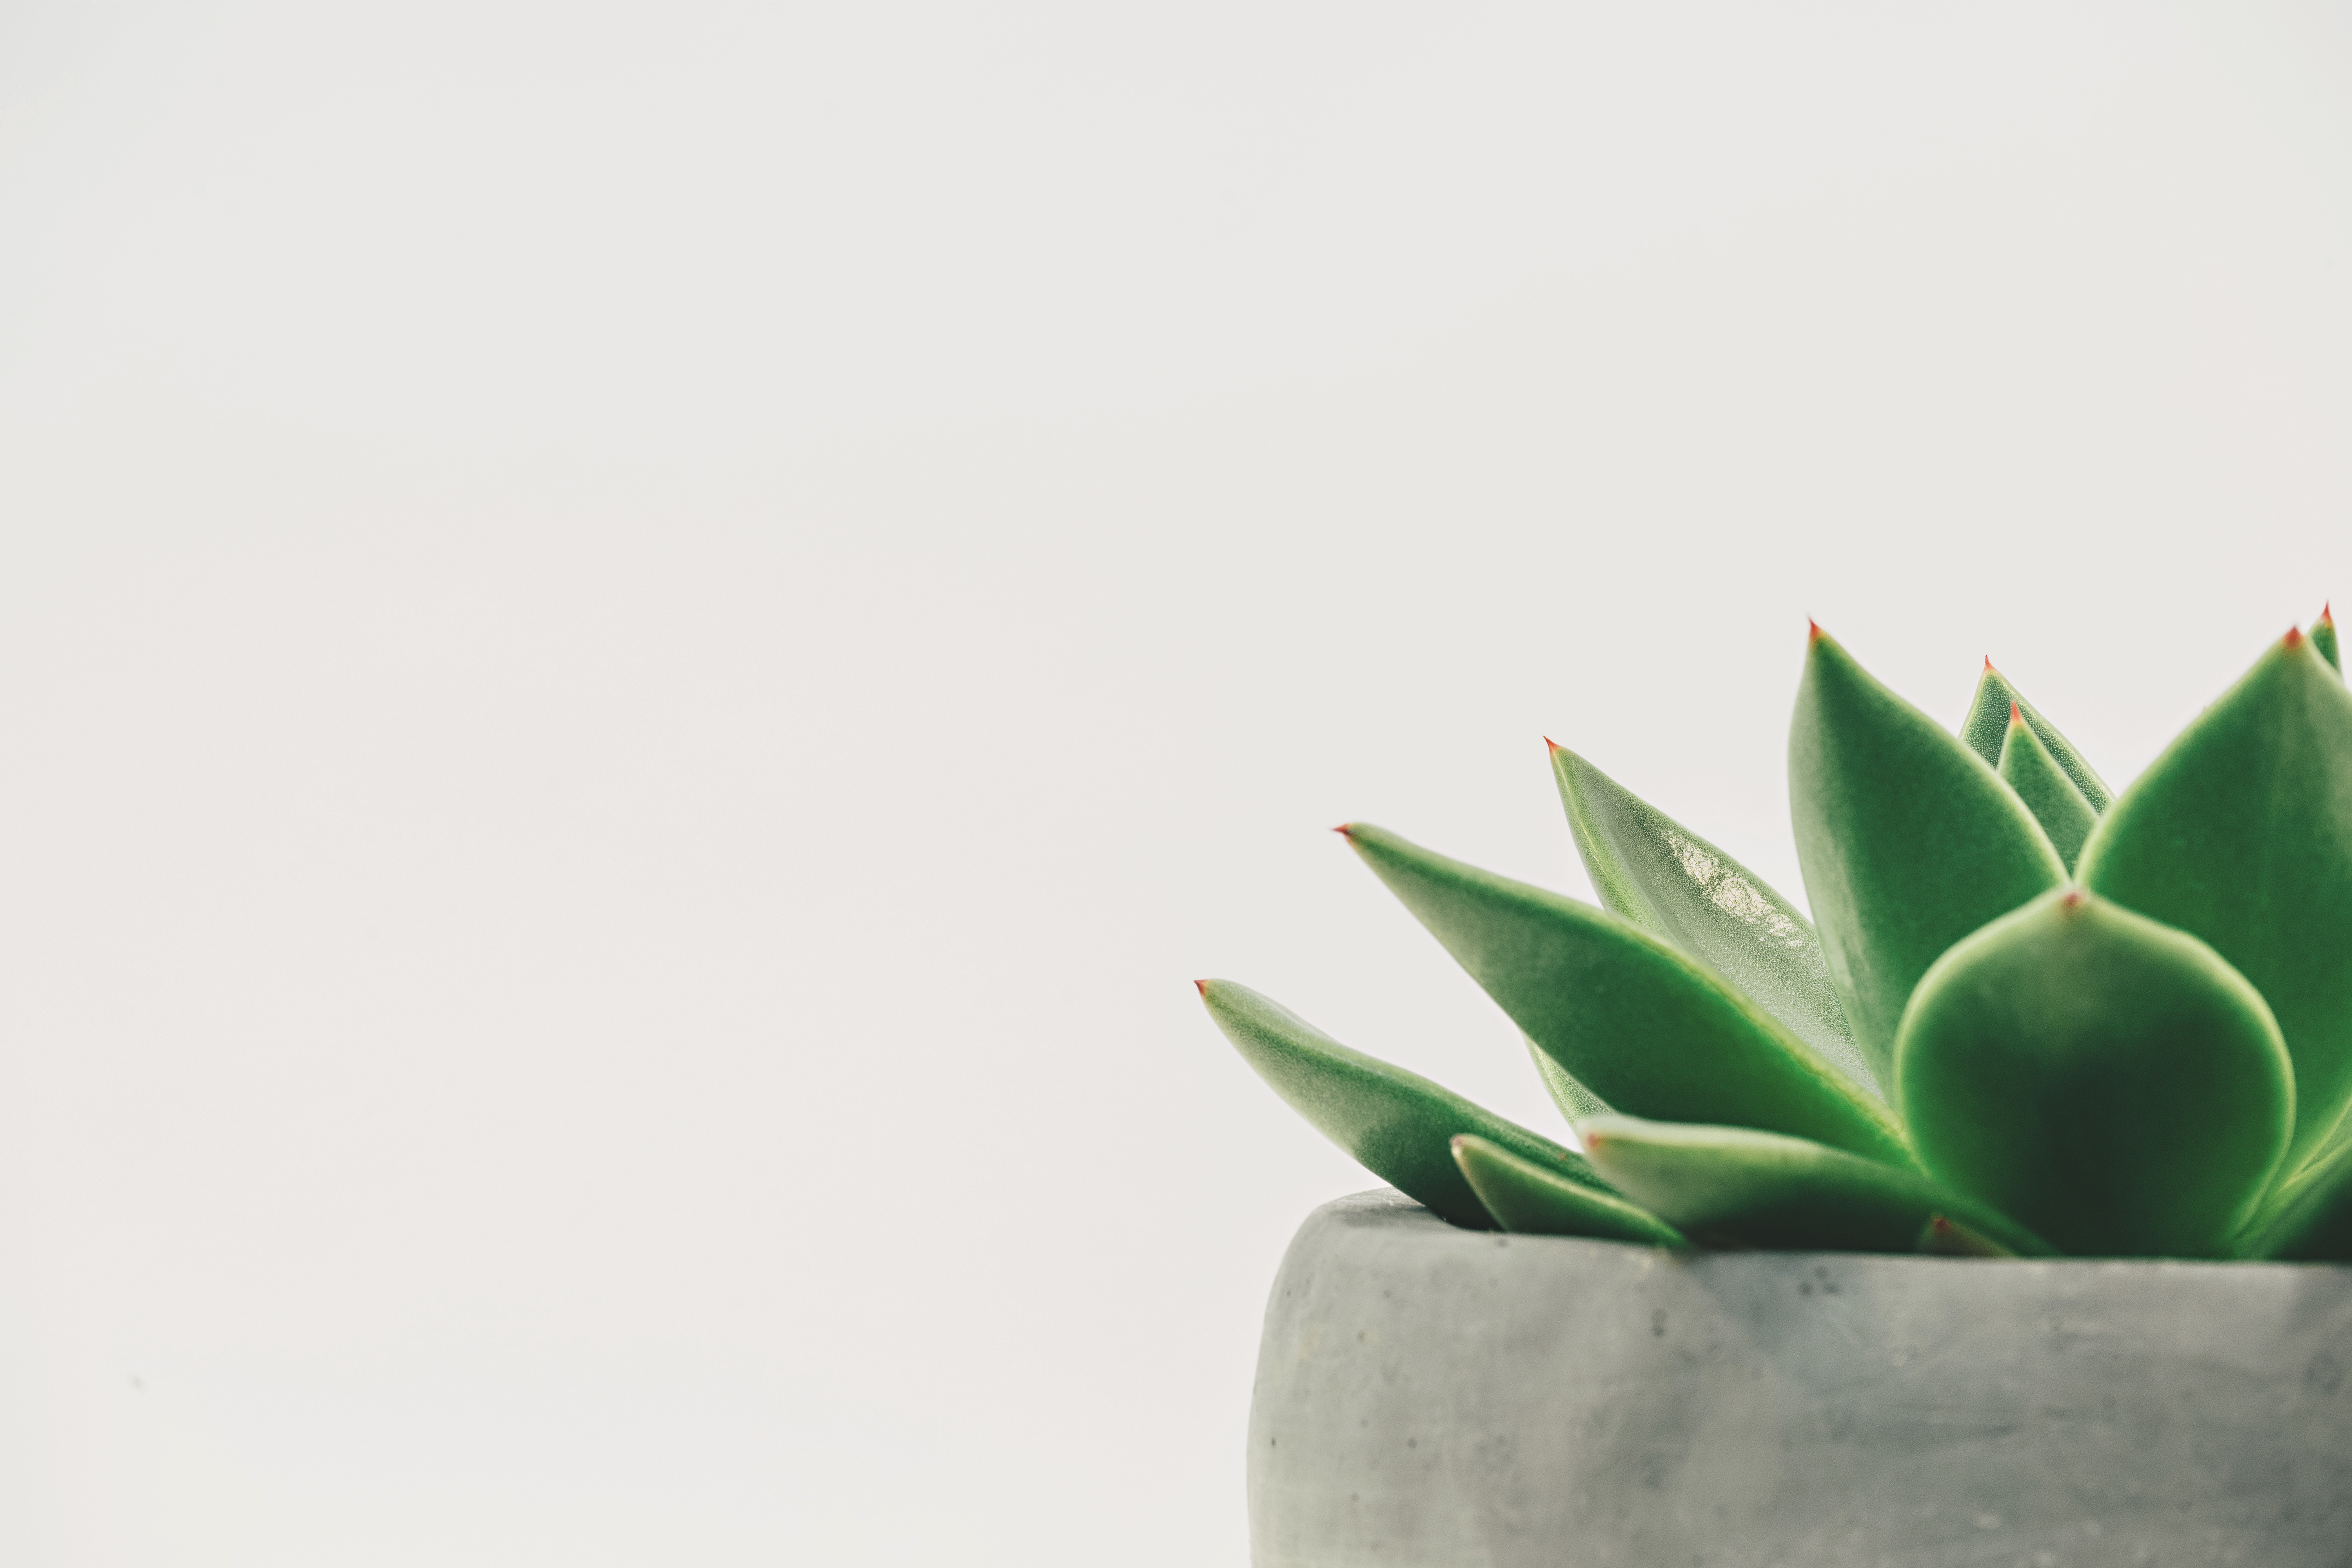
plant, leaf, flower, green, flora, close up, art, flowerpot, flowering plant, land plant